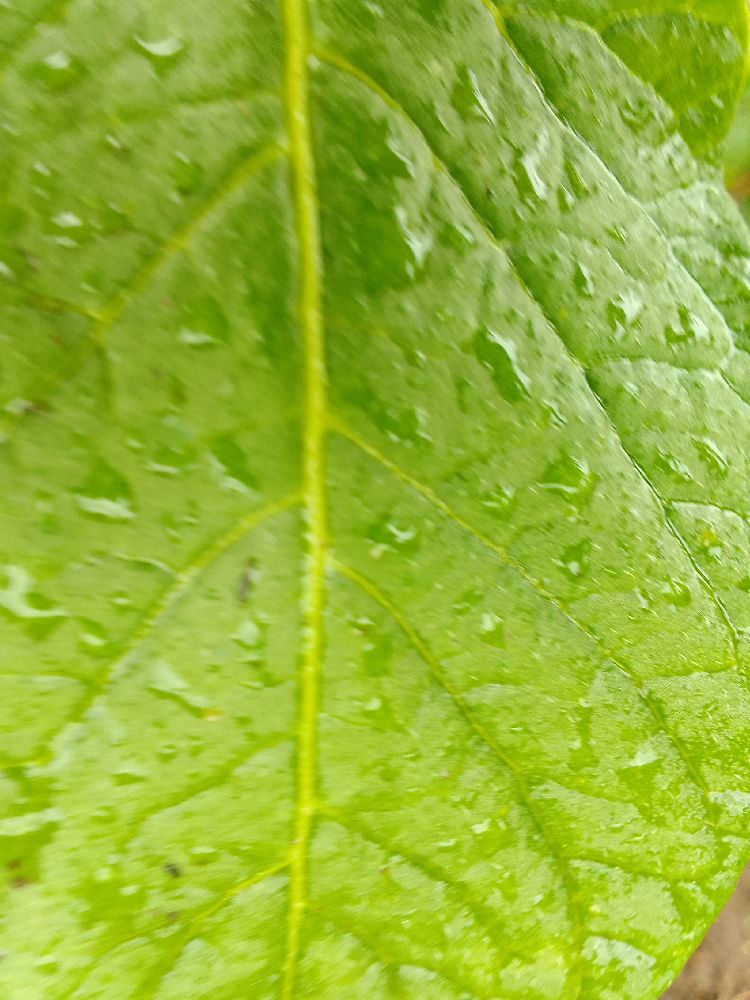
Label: Healthy